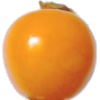
Label: physalis